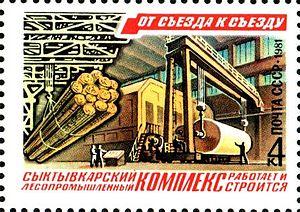
Timbre postal URSS 1981. Русский: Сыктывкарский лесопромышленный комплекс работает и строится. Почтовая марка СССР. 1981.